Storm King School

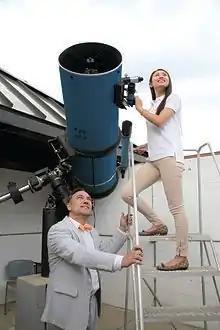
Parks Newtonian telescope

the junior year and completed in the fall of the senior year. It synthesizes learning from previously